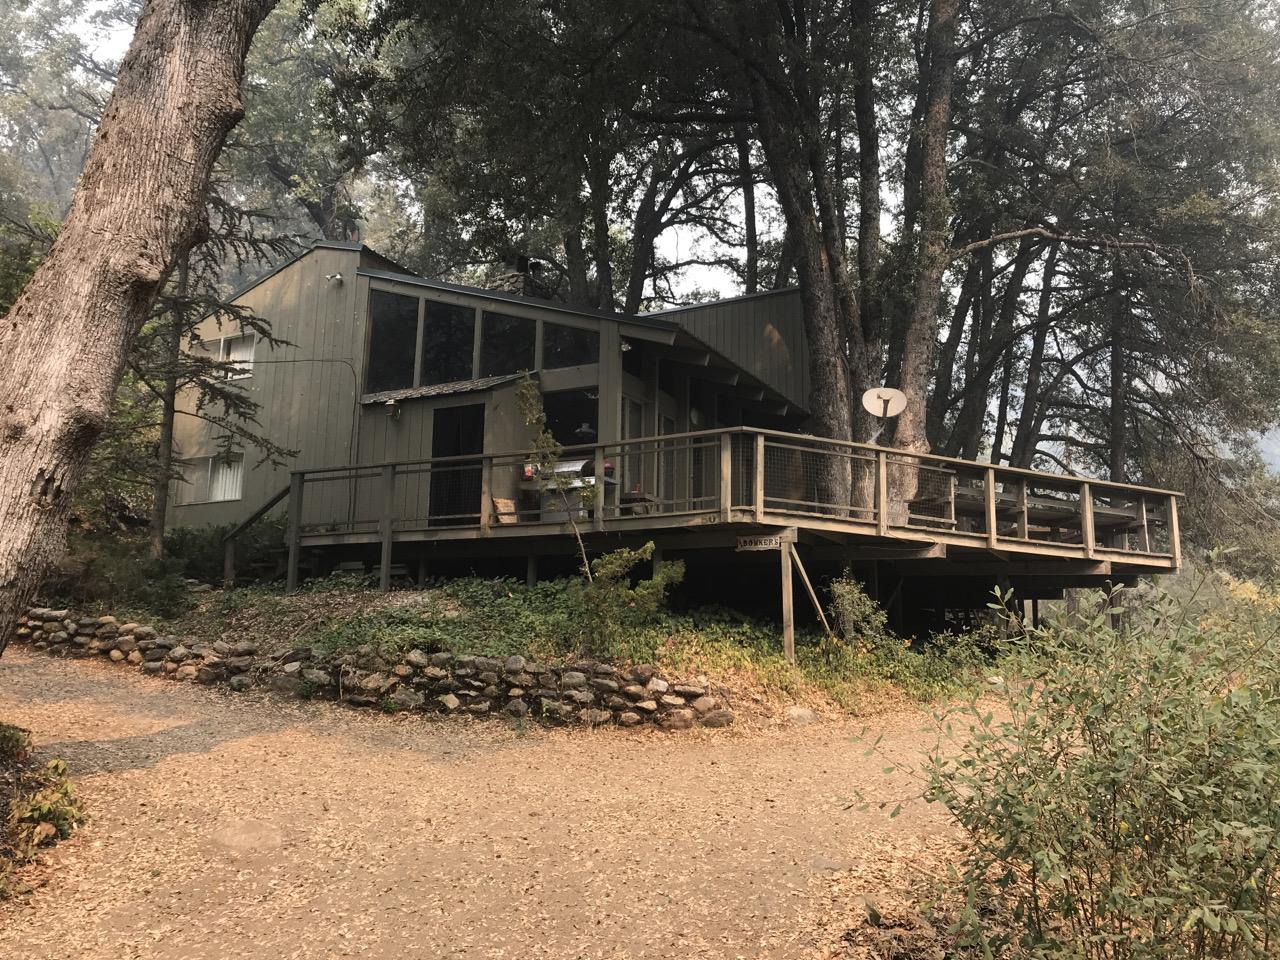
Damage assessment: no_damage